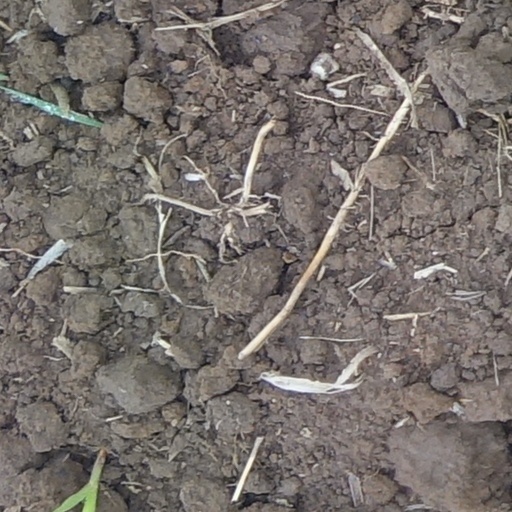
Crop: wheat